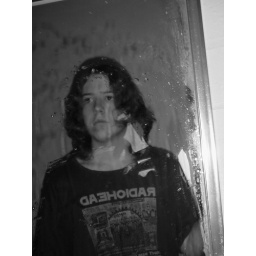
2002/10/07 - I was experimenting by splashing water on the mirror and taking flash photos.